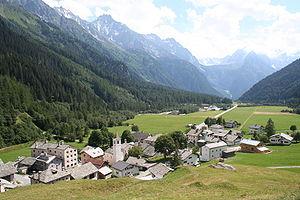
Casaccia, qui a été une petite commune, puis un hameau de la commune de Vicosoprano, elle-même intégrée à la commune de Bregaglia par la suite. Casaccia est située au pied du col de Maloja, dans le canton des Grisons.